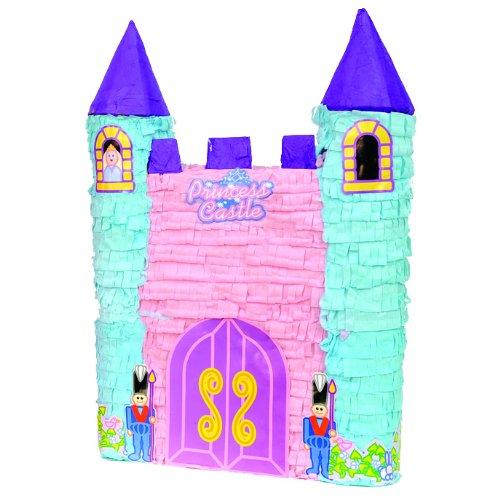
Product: Aztec Imports Princess Castle Pinata
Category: Toys & Games | Party Supplies | Piñatas
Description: Pinata can be filled with up to 2lbs of toys and candy.
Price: $20.23
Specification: ProductDimensions:14x6x20inches|ItemWeight:9.9ounces|ShippingWeight:1.76pounds(Viewshippingratesandpolicies)|DomesticShipping:ItemcanbeshippedwithinU.S.|InternationalShipping:ThisitemcanbeshippedtoselectcountriesoutsideoftheU.S.LearnMore|ShippingAdvisory:Thisitemmustbeshippedseparatelyfromotheritemsinyourorder.Additionalshippingchargeswillnotapply.|ASIN:B003BVK8UM|Itemmodelnumber:PA410|Manufacturerrecommendedage:24months-15years